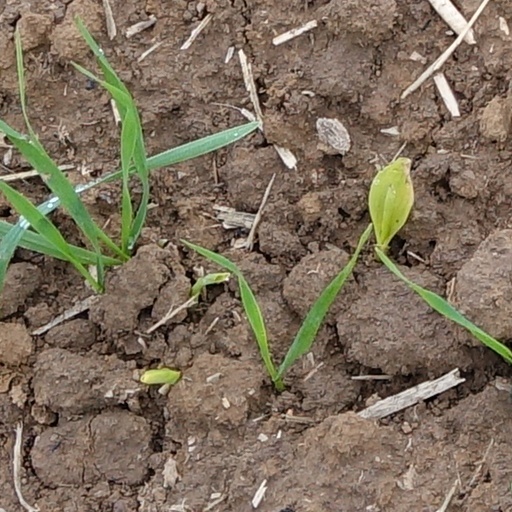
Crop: wheat